Mitrovica, Kosovo

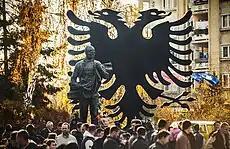
Isa Boletini statue in the centre of Mitrovica inaugurated during the 100th anniversary of the independence of Albania.

Mitrovica became the focus for ethnic clashes between the two communities, exacerbated by the presence of nationalist extremists on both sides. The bridges linking the two sides of the town were guarded by armed groups determined to prevent incursions by the other side. Because of the tense situation in the town, KFOR troops and the United Nations Interim Administration Mission in Kosovo (UNMIK) police were stationed there in large numbers to head off trouble. However, violence and harassment was often directed against members of the "wrong" ethnic community on both sides of the river, necessitating the presence of troops and police checkpoints around individual areas of the city and even in front of individual buildings.